Carroll Gartin

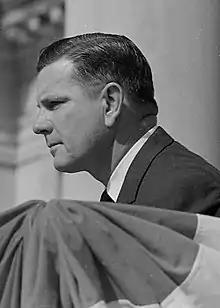
Gartin at the inauguration of Paul B. Johnson Jr. in 1964

Carroll Gartin (September 14, 1913 – December 19, 1966) was an American Democratic politician from Laurel in Jones County in southeastern Mississippi, who served three terms as the 22nd lieutenant governor of his state. He was born in Meridian, in eastern Mississippi.